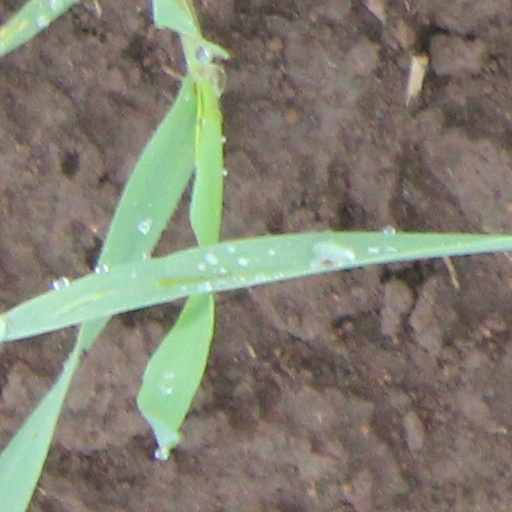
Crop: wheat